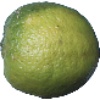
Label: Limes 1